Sahar TV

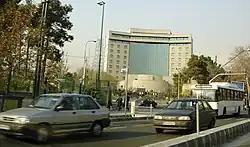
IRIB's northeast gate along Vali Asr Ave.

On 16 December 1997, Sahar Universal Network began broadcasting English programs for one hour a day. It gradually increased its airtime up to 4 hours a day.